Blaž Arnič

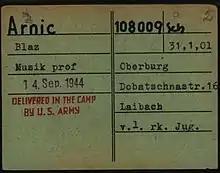
Registration card of Blaž Arnič as a prisoner at Dachau Nazi Concentration Camp

Arnič joined the Communist Party in 1941 and started collaborating with the Liberation Front. In 1943 Arnič was arrested for his political views, and in 1944 he was sent to the Dachau concentration camp, where he became seriously ill (eventually causing him to go blind in one eye). After World War II, he was appointed full professor of composing at the Academy of Music in Ljubljana, where he taught until his death in a car crash. He fell out of favor with the Communist Party after the war (and was expelled from the party in 1949), but his illness prevented him from being prosecuted in the show trials connected with the Informbiro period and in the Dachau trials.